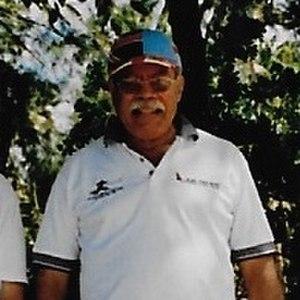
Laisenia Qarase, né le 4 février 1941 à Vanua Balavu dans les îles Lau aux Fidji et mort le 21 avril 2020, est un homme d'État fidjien de tendance nationaliste indigène, Premier ministre de 2001 à 2006..